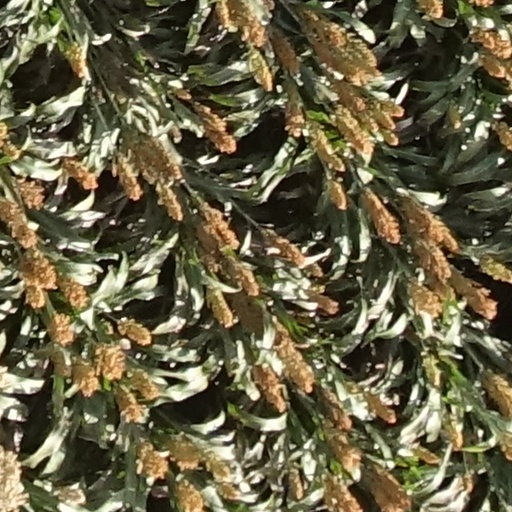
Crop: sorghum